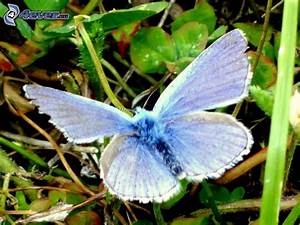
Label: farfalla